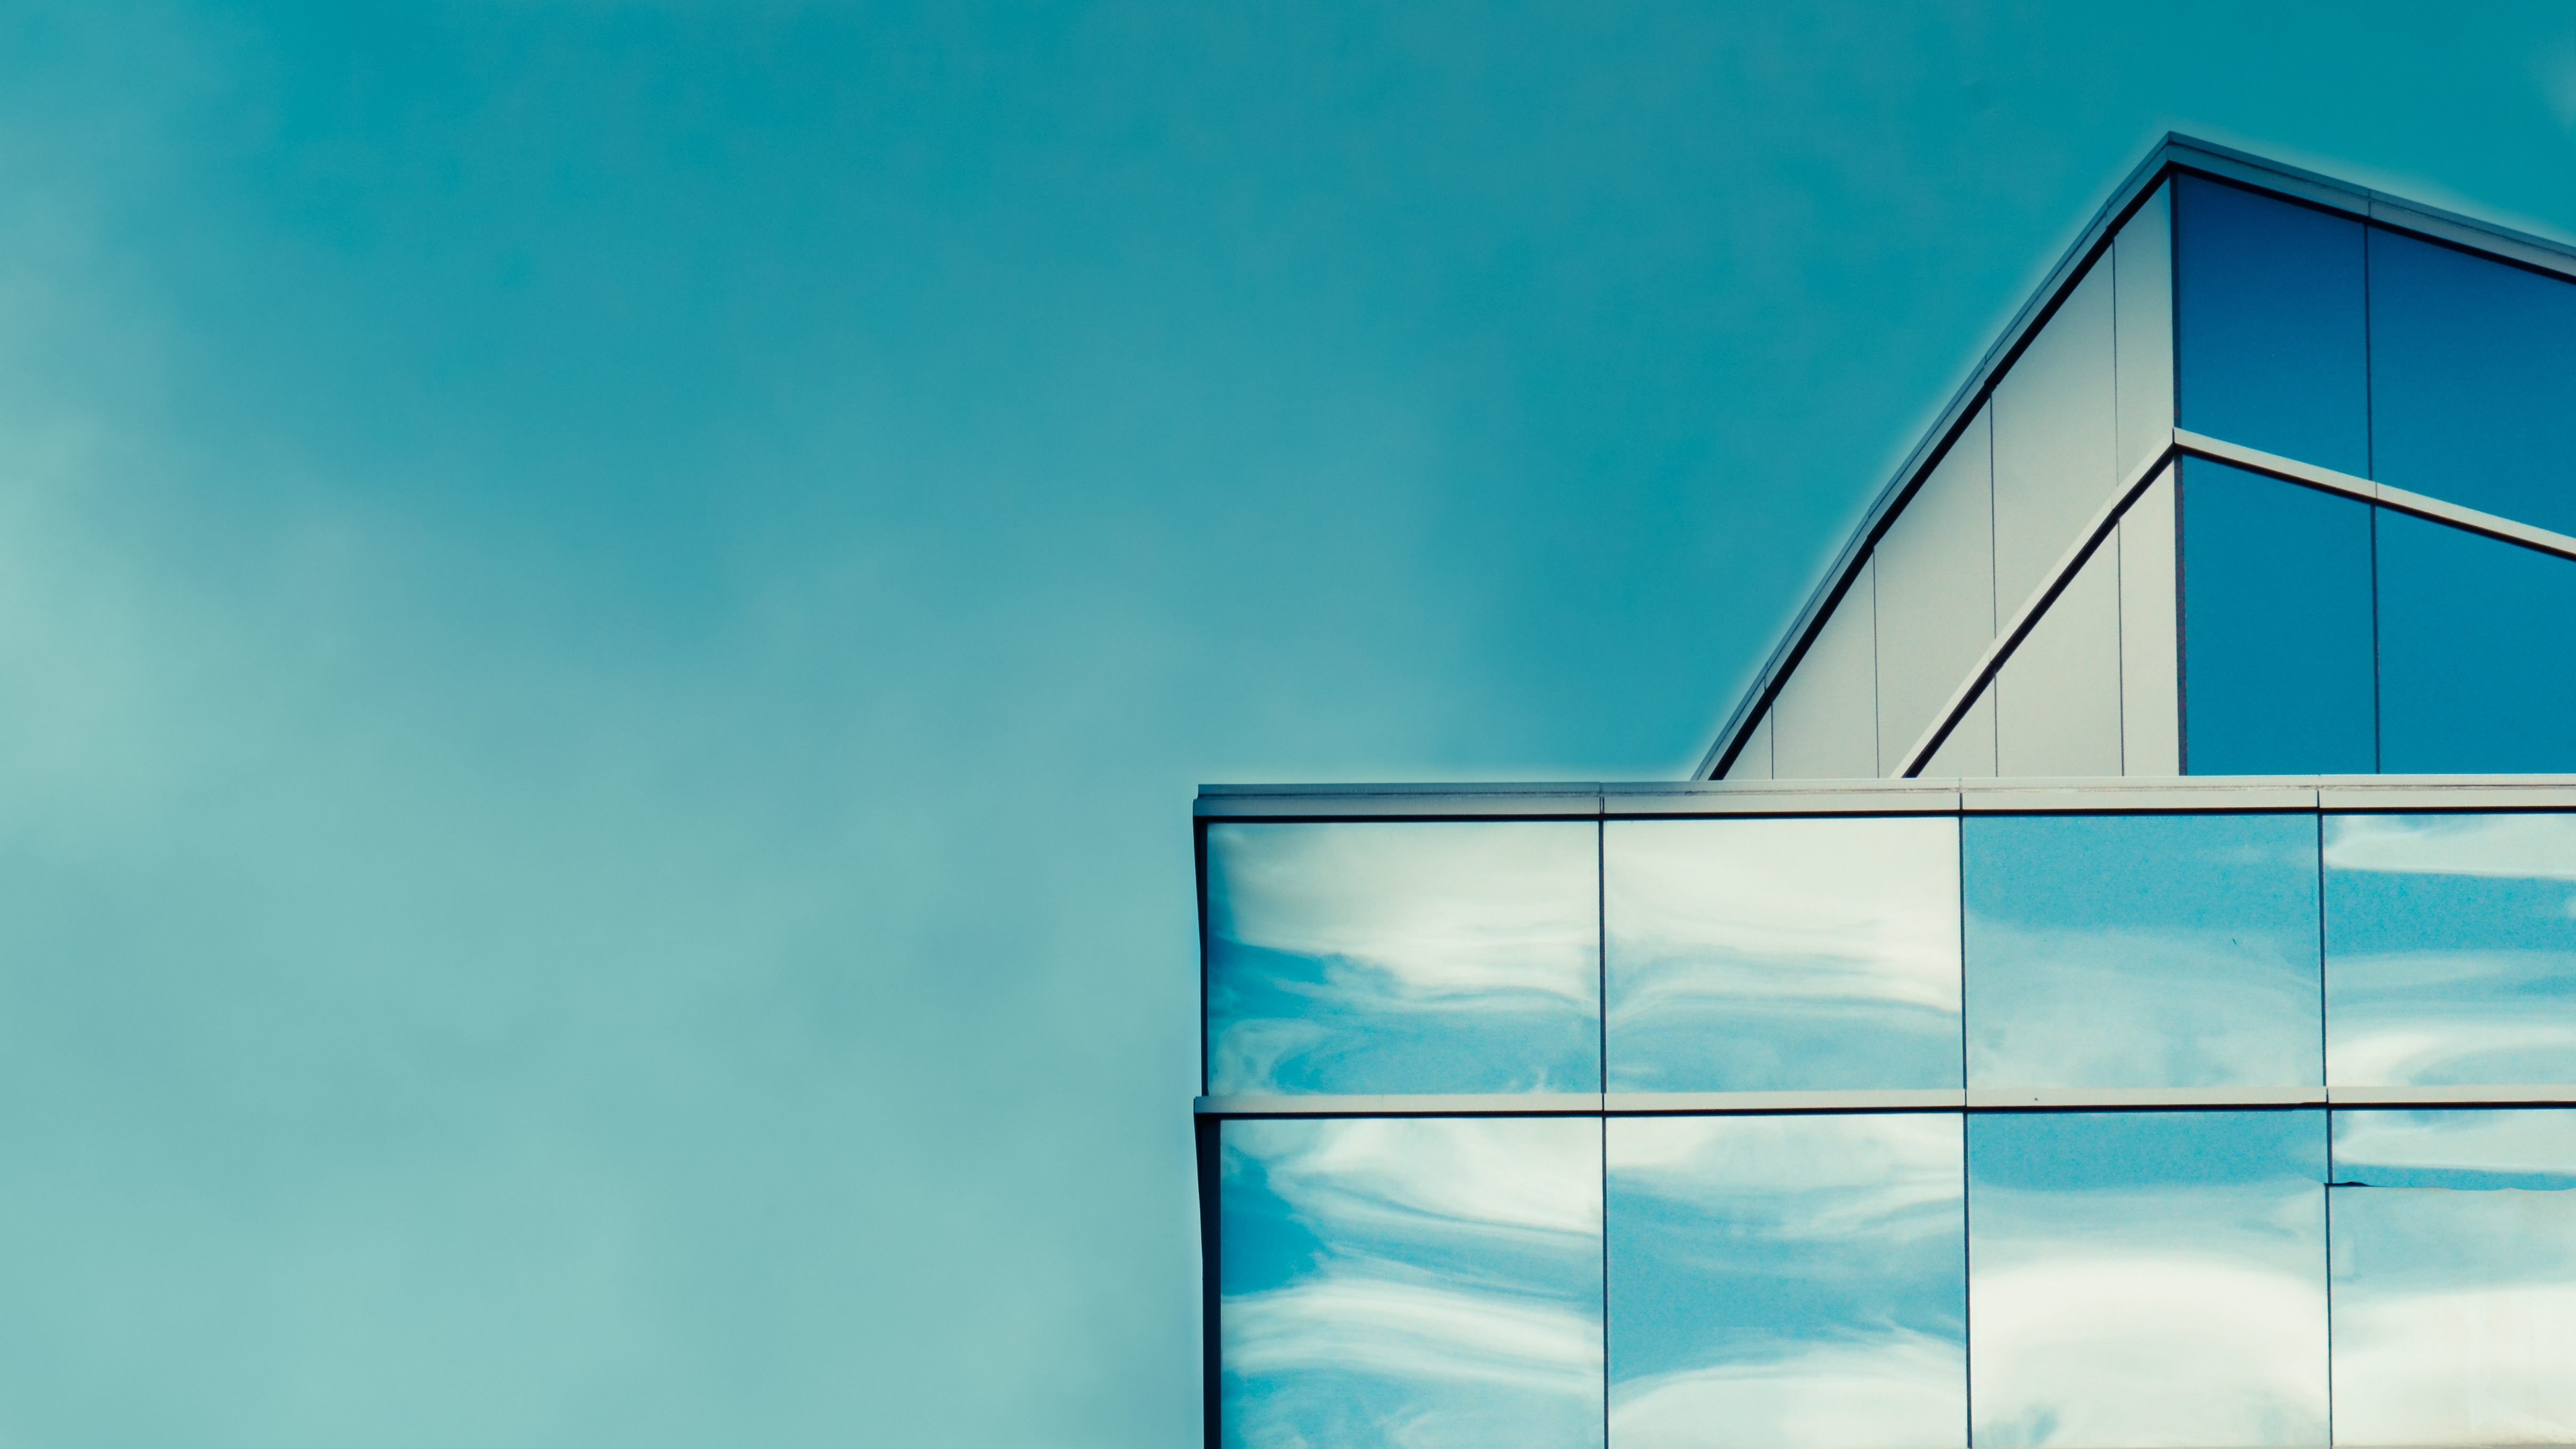
light, architecture, sky, sunlight, window, glass, perspective, building, skyscraper, line, reflection, high, color, facade, blue, empty, business, modern, outdoors, clouds, bright, symmetry, contemporary, daylighting, atmosphere of earth